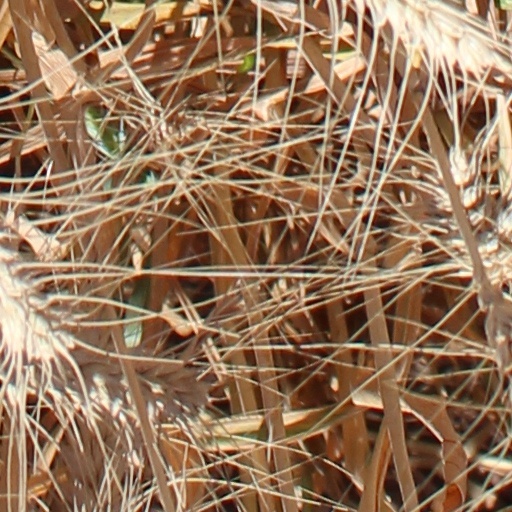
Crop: wheat